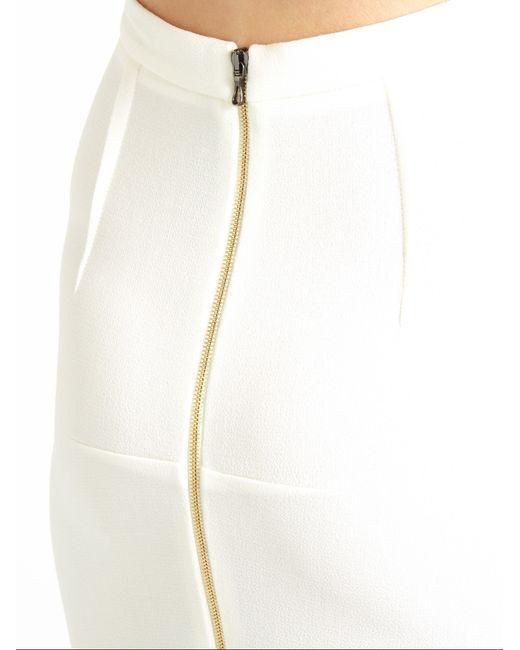
Süßer Damenrock in cremefarbenem Weiß mit goldenem Reißverschluss hinten